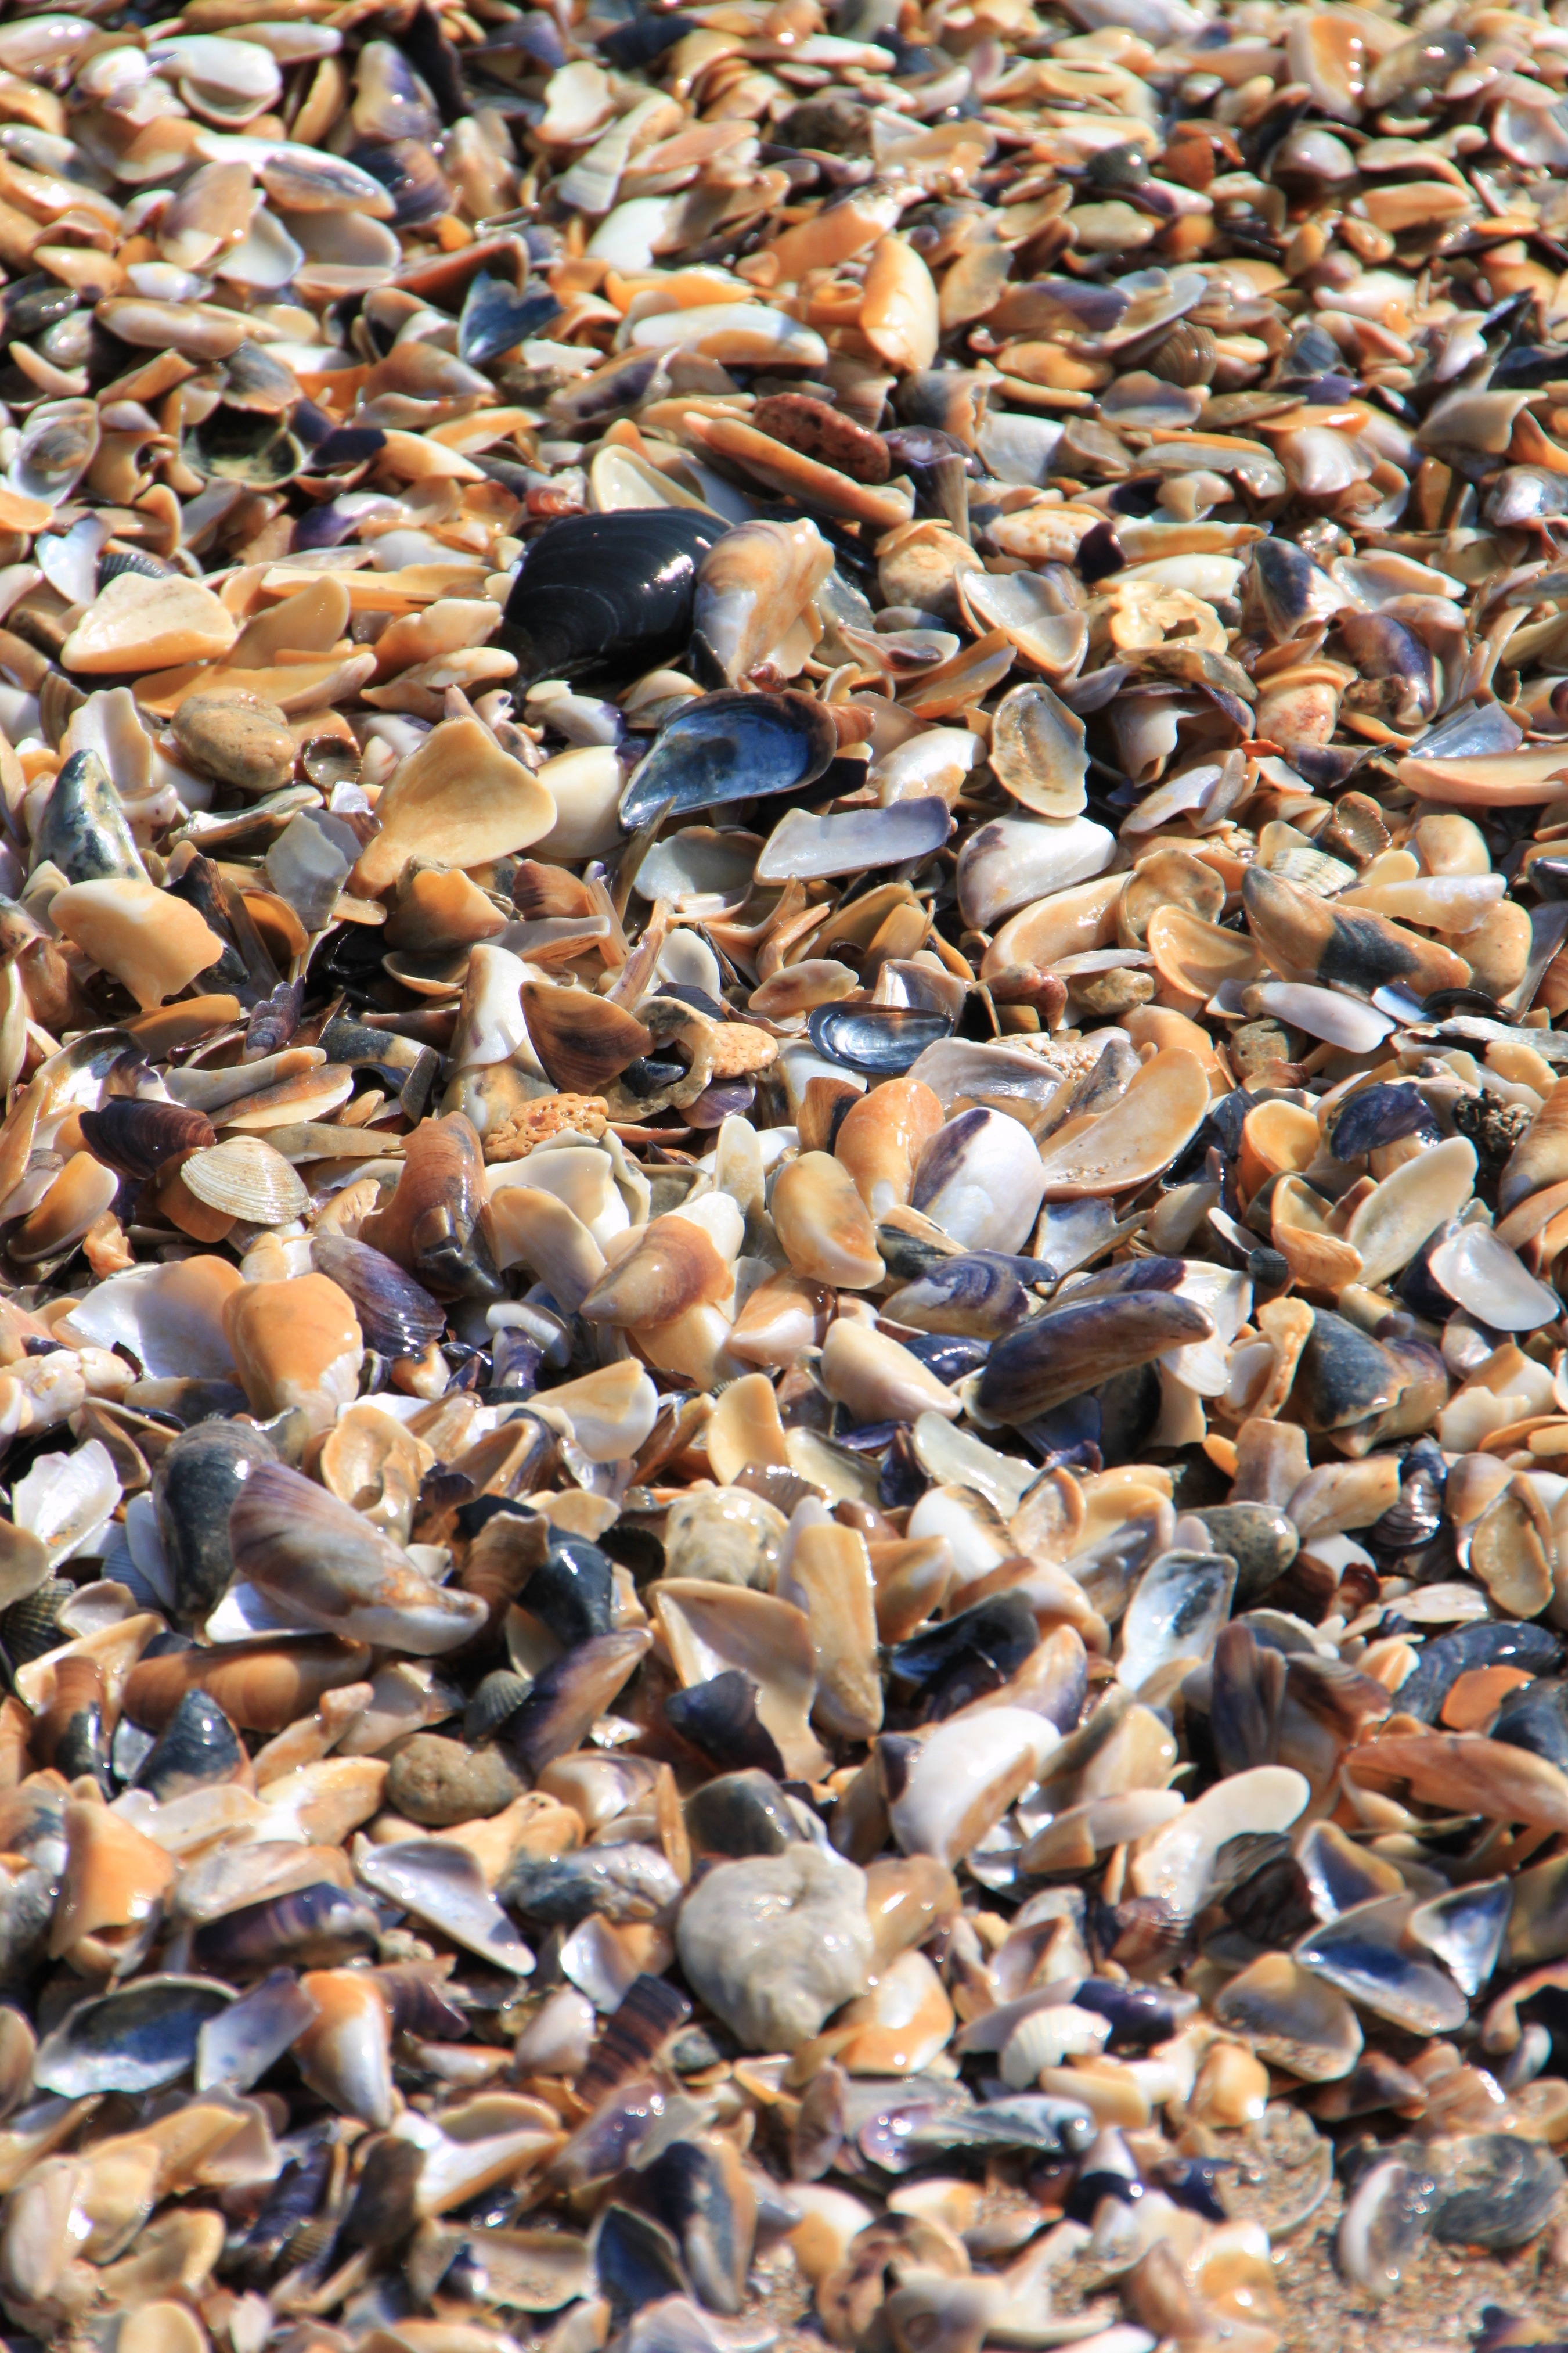
beach, sea, sand, rock, wood, leaf, animal, tropical, pebble, oyster, seafood, aquatic, shellfish, material, shell, seashell, clam, mussel, mollusk, shells, gravel, marine, backdrop